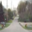
Label: road